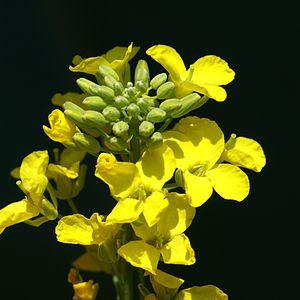
Le rôle de l'alimentation dans la prévention des cancers est de plus en plus mis en évidence par la recherche sur le cancer.